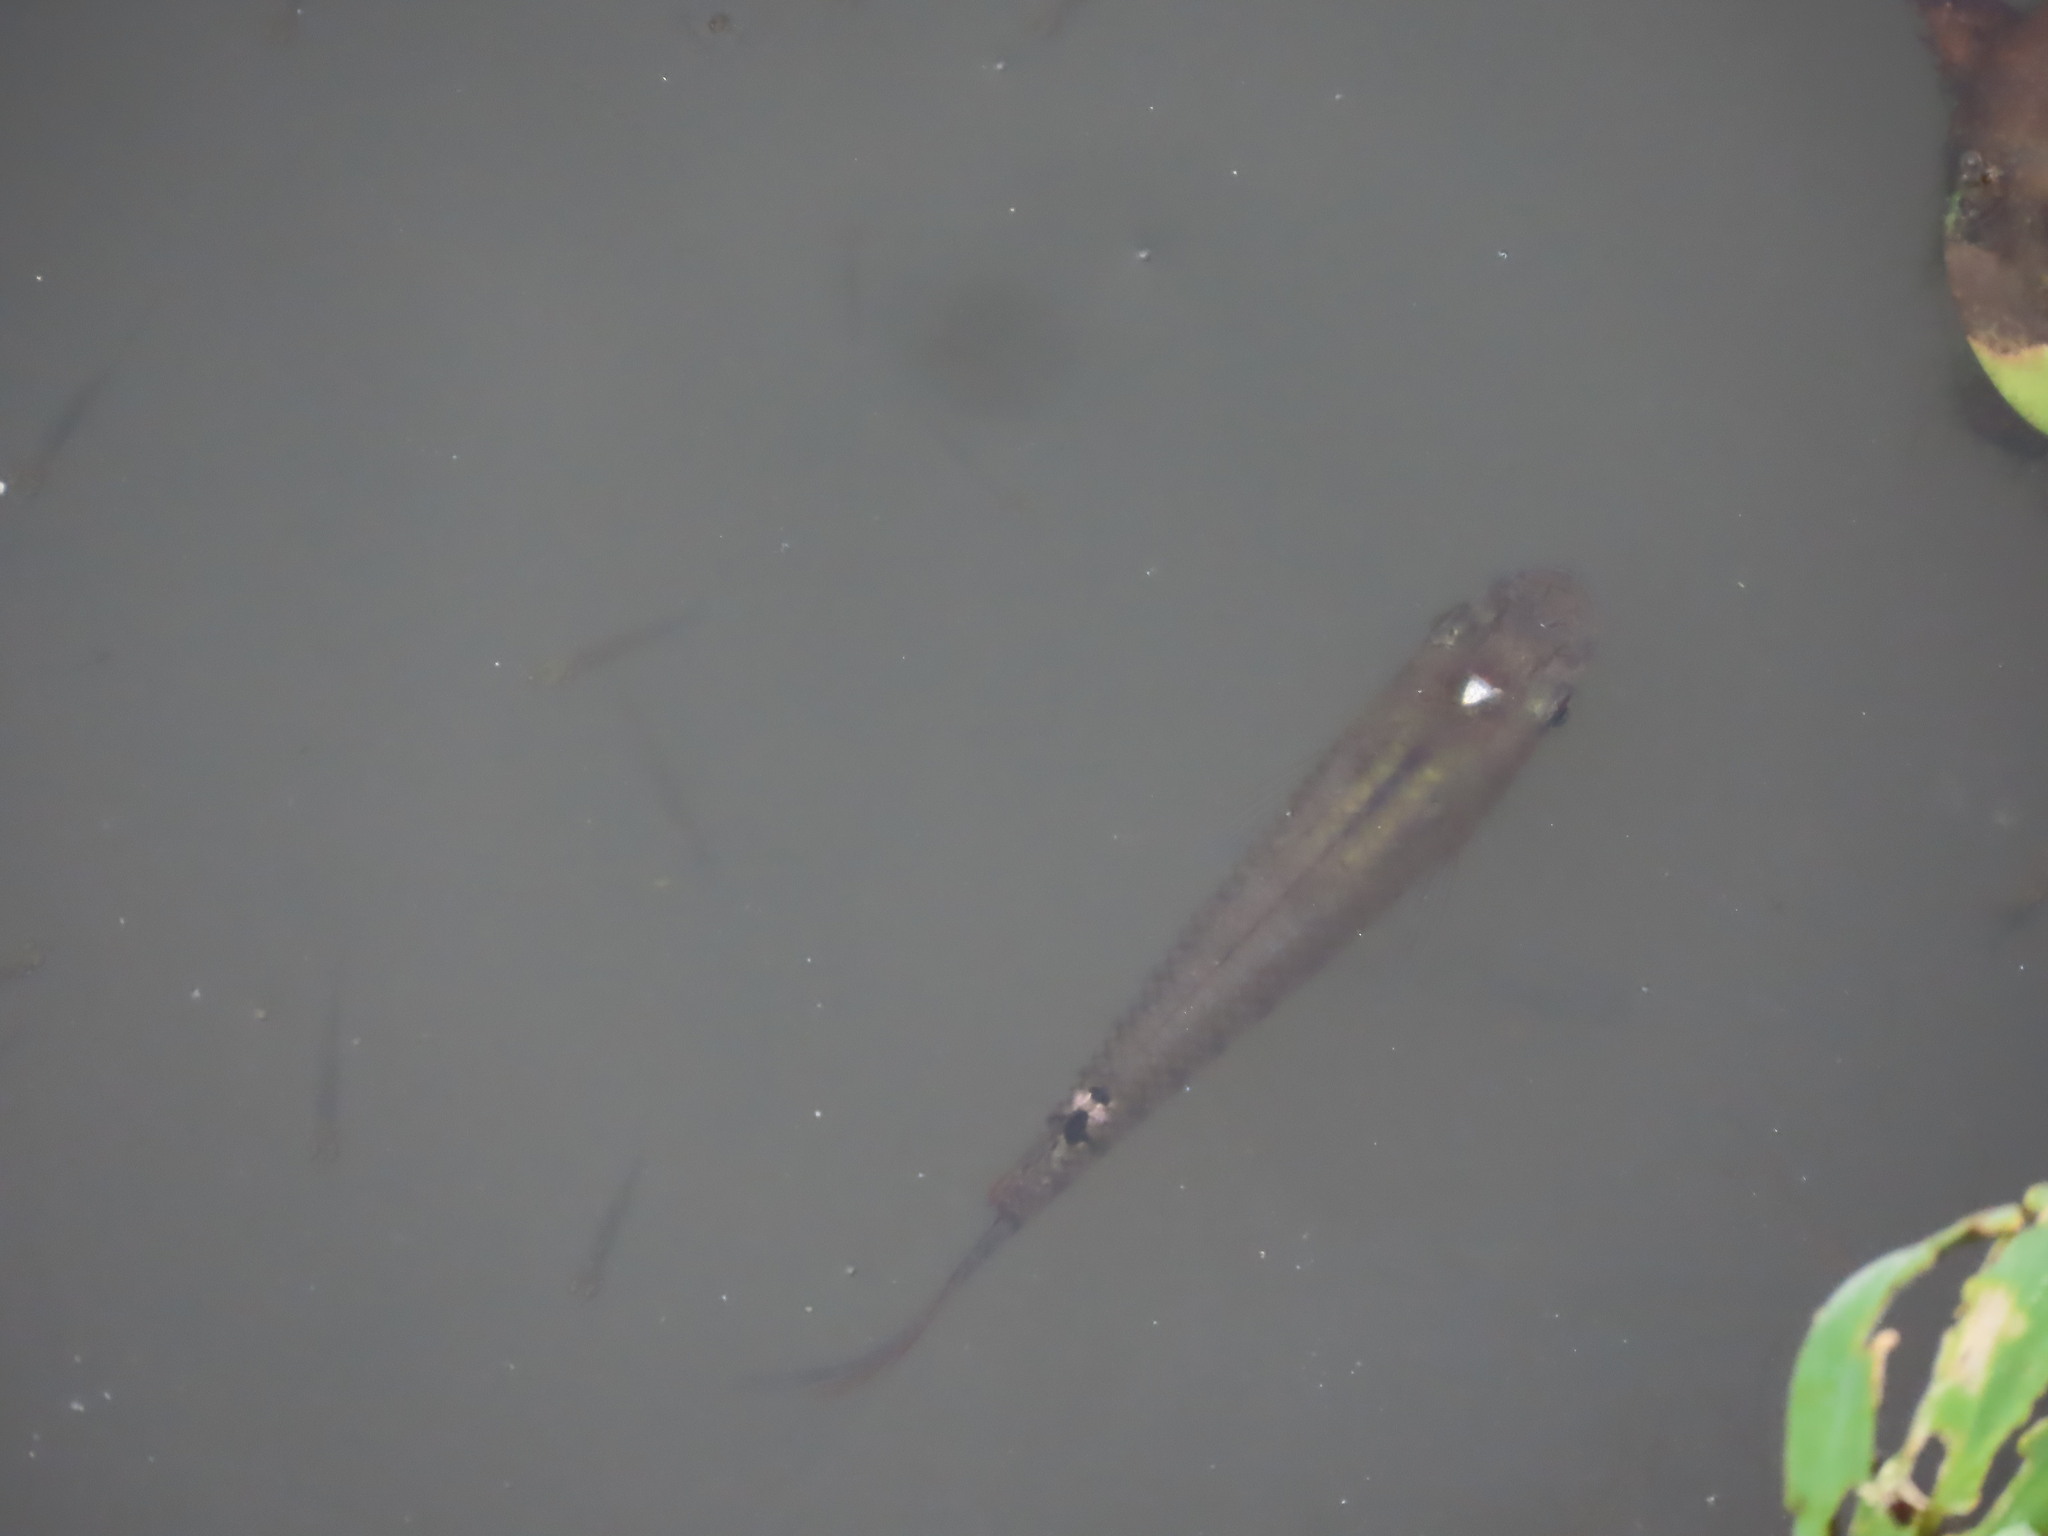
fish (species not among the labelled classes)